Marc Garneau

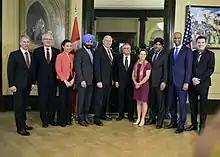
Garneau and other members of Trudeau's cabinet welcoming U.S. Secretary of Homeland Security John F. Kelly in March 2017

On January 30, 2013, Garneau was replaced as natural resources critic by Ted Hsu. Garneau had been serving in the position on an interim basis. On March 13, 2013, Garneau announced his withdrawal from the race, and threw his support to front-runner Justin Trudeau. On September 18, 2013, Garneau was named co-chair of the Liberal International Affairs Council of Advisors, providing advice on foreign and defence issues to Liberal Party of Canada leader Justin Trudeau.